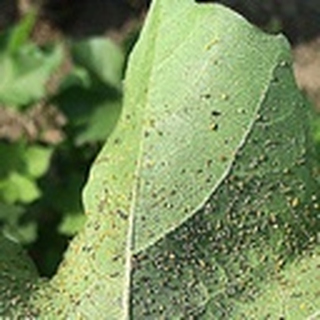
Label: cotton_aphids